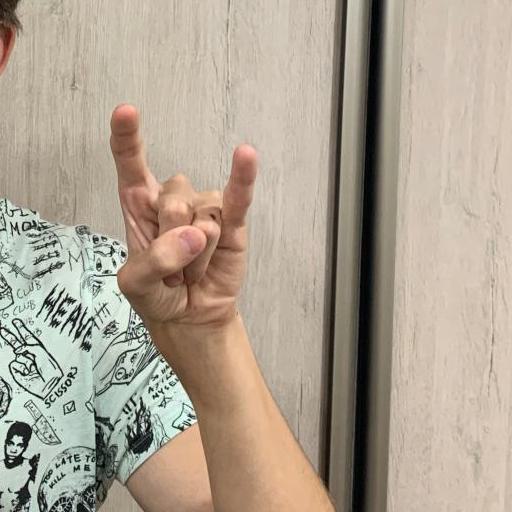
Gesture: rock